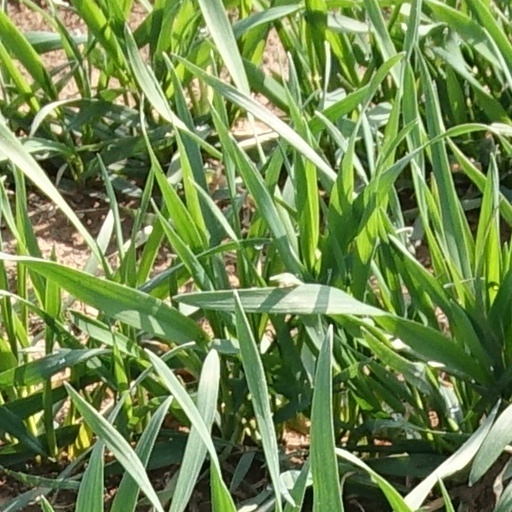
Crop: wheat